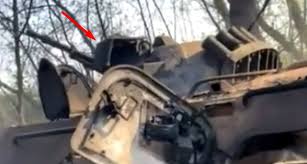
Label: BTR